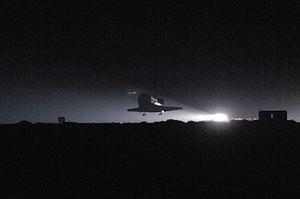
La vallée d'Antelope est située dans la partie nord du comté de Los Angeles et la partie sud-est du comté de Kern, dans l'État de Californie, aux États-Unis. Elle s'étend au nord des monts San Gabriel et à l'est de la chaîne des Tehachapis du désert des Mojaves et à l'ouest de la vallée de Victor. On estime sa superficie à 5 700 km².
STS-114 Return to Flight est la trente-et-unième mission de la navette spatiale Discovery qui inaugure le retour dans l'espace des Américains en juillet 2005 plus de deux ans après la perte accidentelle de la Navette spatiale Columbia lors de la mission STS-107.